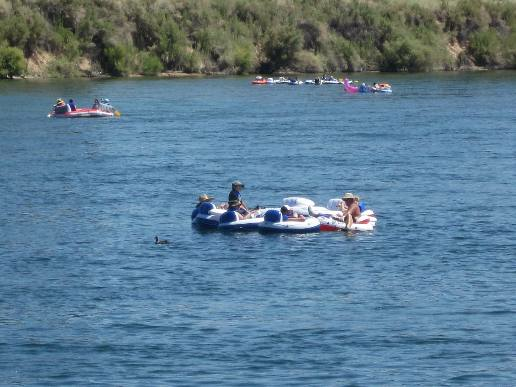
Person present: No